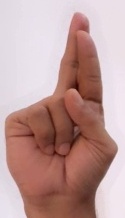
ASL sign: R